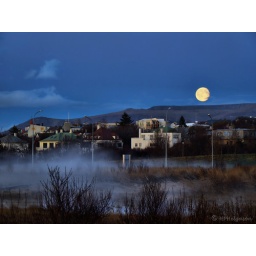
Dusk in Reykjavik. Temp. just above freezing and some ground fog forming from water ponds.Yes, it was cold !!!